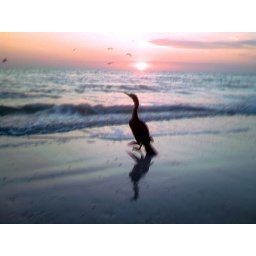
water duck in sunset